KM1500

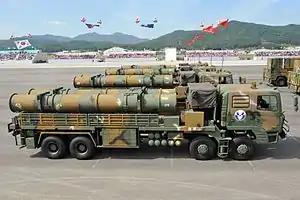
KM1500 carrying Hyunmoo-3 cruise missiles

KM1500 is a family of heavy off-road capable 8x8 military transport vehicles manufactured by Kia Motors for the South Korean Armed Forces. Versions of this vehicle carry KM-SAM and Hyunmoo-3 missiles. The M1502 tank transporter can carry the K1 88-Tank.